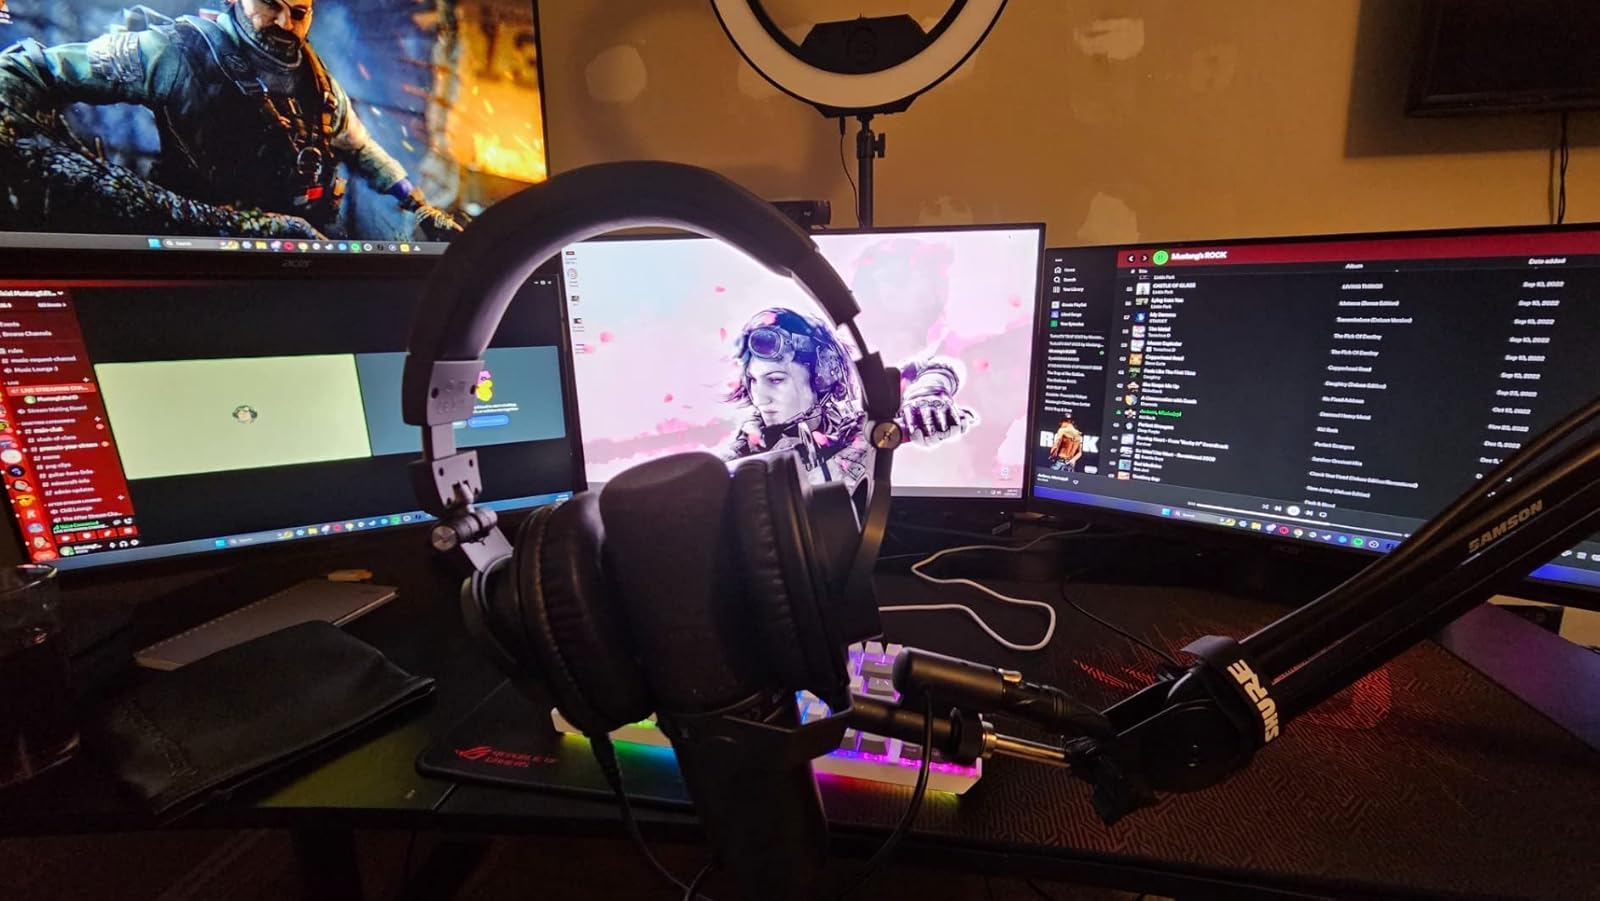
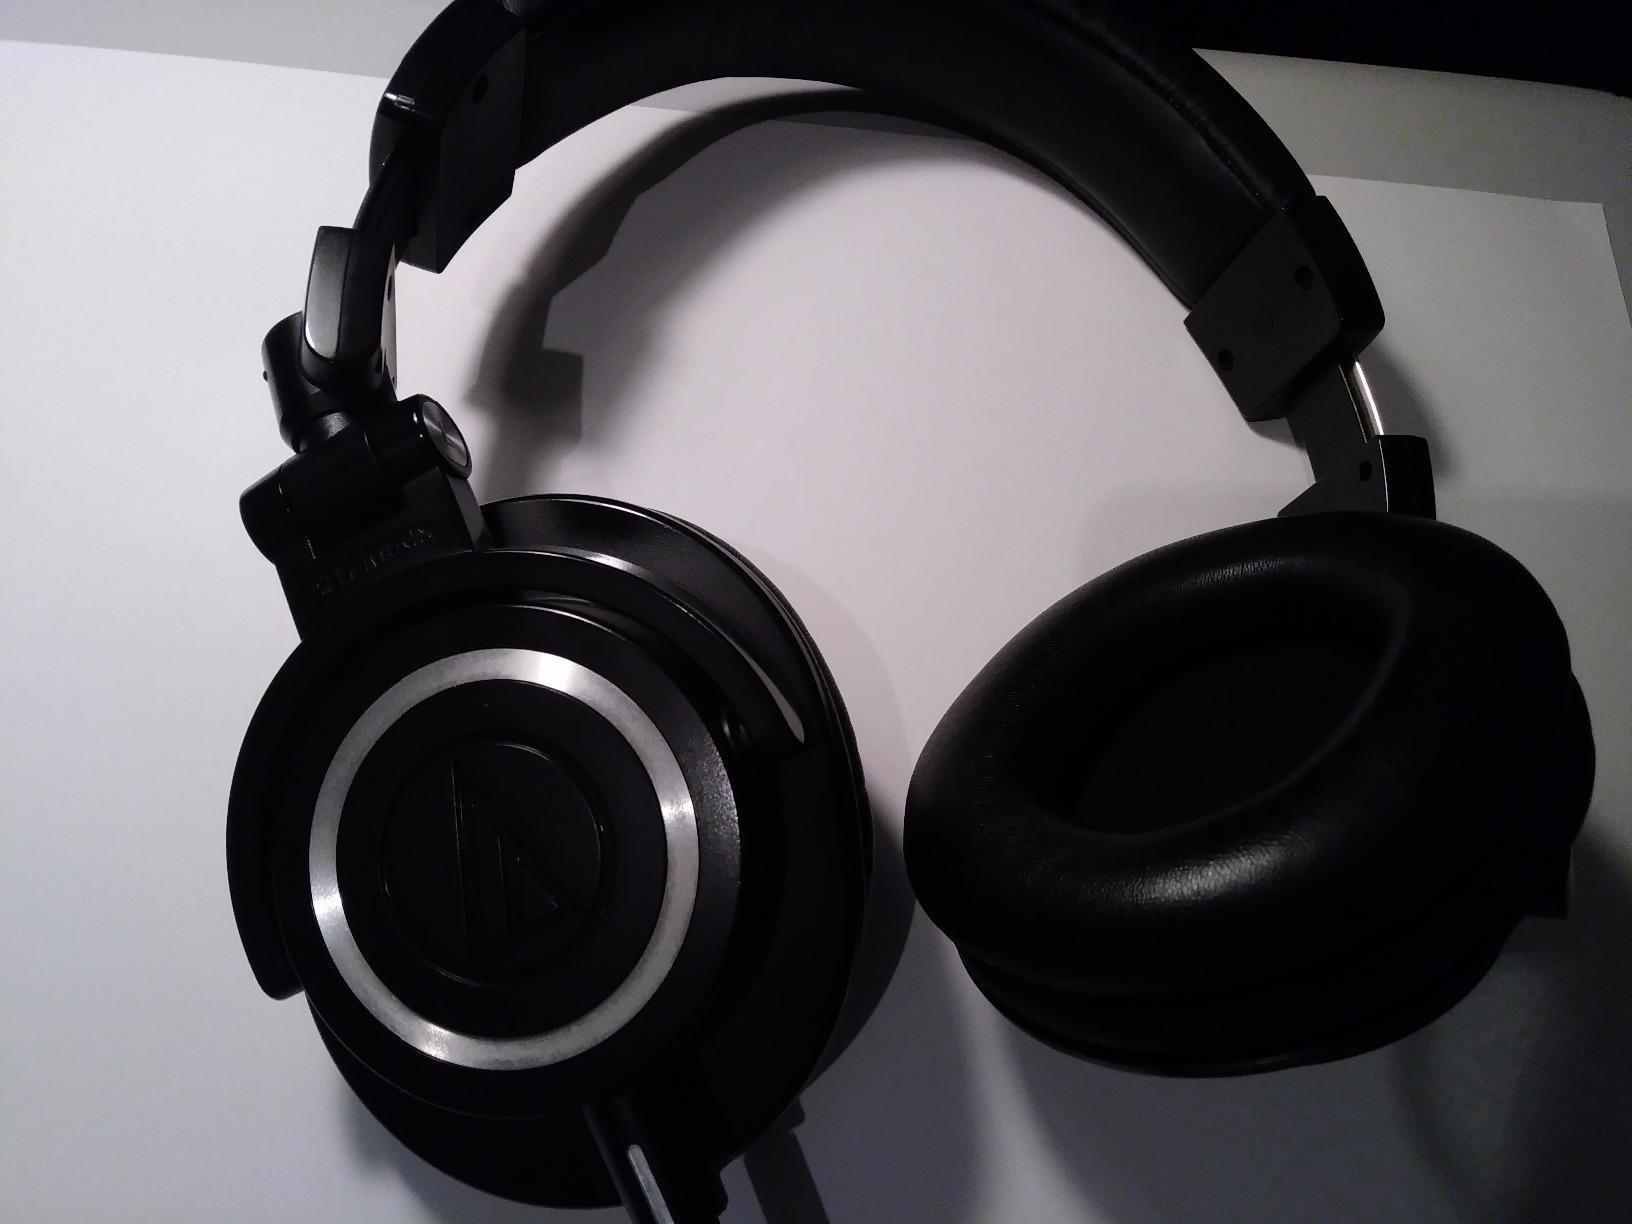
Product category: headphones
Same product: yes